São Francisco, Niterói

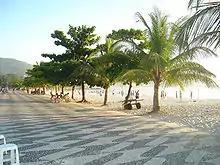
The São Francisco boardwalk

São Francisco is one of the 48 neighborhoods in which the Brazilian city of Niterói is divided. As of 2000, its population was 9,654.